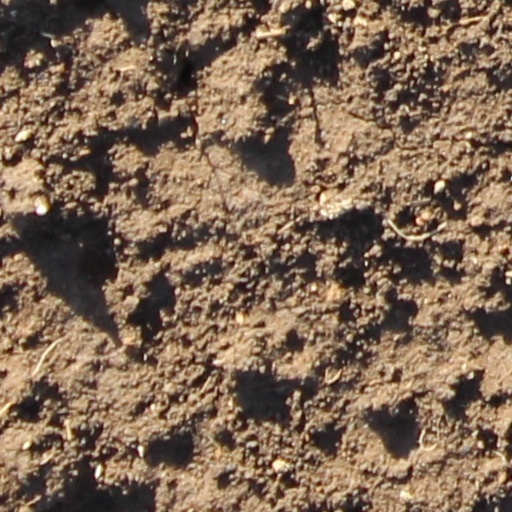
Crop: wheat